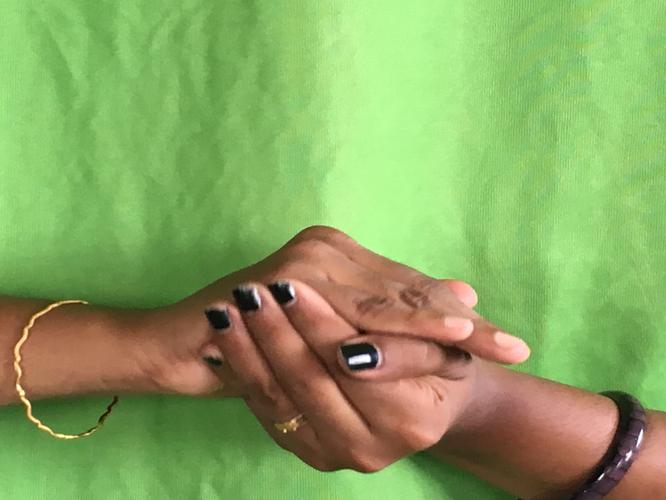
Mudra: Samputa
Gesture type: double_hand